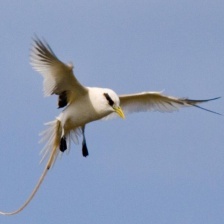
Species: WHITE TAILED TROPIC
Scientific name: PHAETHON LEPTURUS